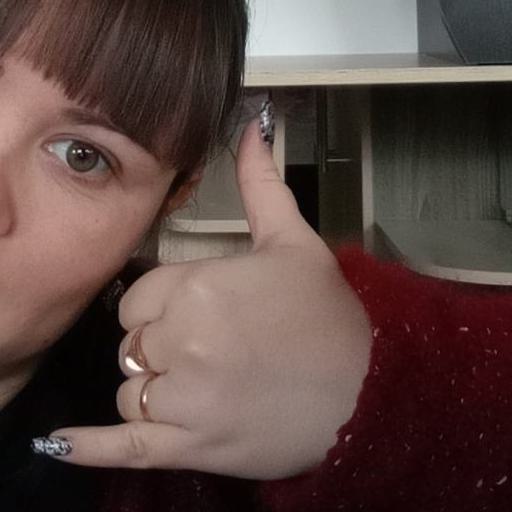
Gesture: call